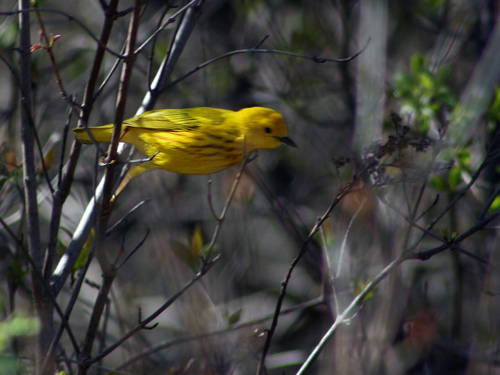
a bright yellow bird with brown striping on the side.
a medium sized bird with a yellow belly, and a bill that curves downwards
this bird is vivid yellow in color, with a black pointy beak and a yellow eye ring.
this bird is yellow in color with a sharp black beak, and yellow eye rings.
all over yellow bird with a large head and small short black beak.
small yellow bird, the tips of the feathers are brown, with black eyes and a black beak.
this bird has wings that are yellow and has a black billa small bird with a yellow body covering and a short, pointed, black beak.
a small bird that is yellow with black stripes, has a small head, a short tail, and a short black pointy beak.
a small bird with a yellow coloring a pointed beak.
Species: Yellow Warbler